Luis Repetto

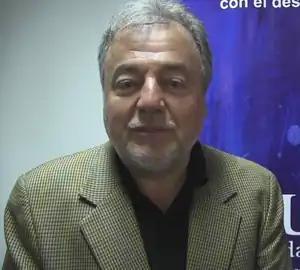
Repetto in 2013

Luis Orlando Repetto Málaga (Lima, 4 August 1953 – 9 June 2020) was a Peruvian museologist, cultural manager and television host.